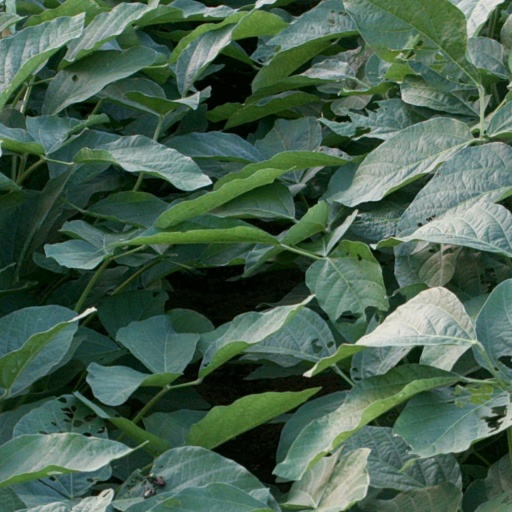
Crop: soybean